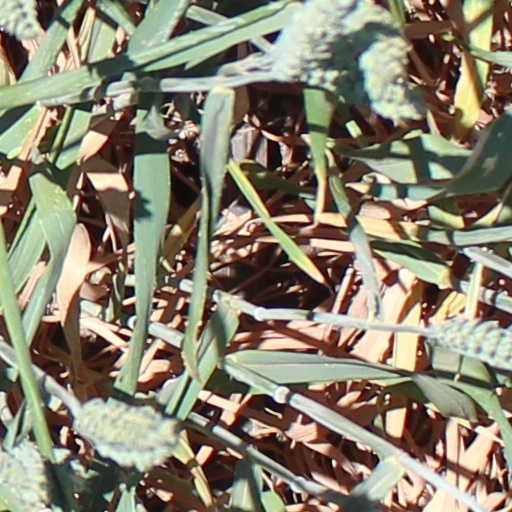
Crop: wheat